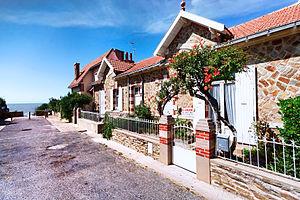
la bernerie-en-retz
La Bernerie-en-Retz est une commune de l'Ouest de la France, située dans le département de la Loire-Atlantique, en région Pays de la Loire.